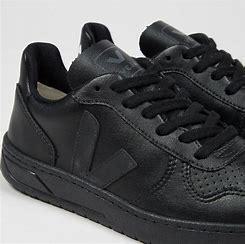
Brand: Veja
Model: V 10 CWL